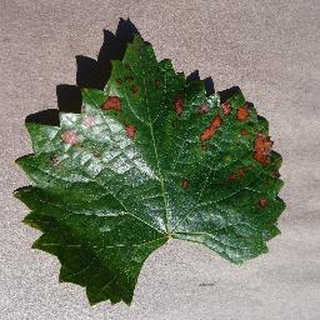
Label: grape_esca_black_measles